Bandhanaya

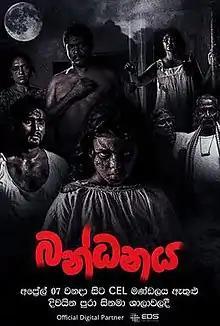
promotional poster

Bandanaya, is a 2017 Sri Lankan Sinhala horror film directed and produced by Udayakantha Warnasuriya. Musical score was done by Nadun Rathnayake. It stars Cyril Wickramage, Hemal Ranasinghe, Dulani Anuradha in lead roles along with Suvineetha Weerasinghe, Nilmini Tennakoon and Ravindra Yasas. The film was released in 50 CEL circuit cinemas in addition to 12 cinemas which screen the movie in 3D format. It is noted for being presented in black-and-white monochrome.